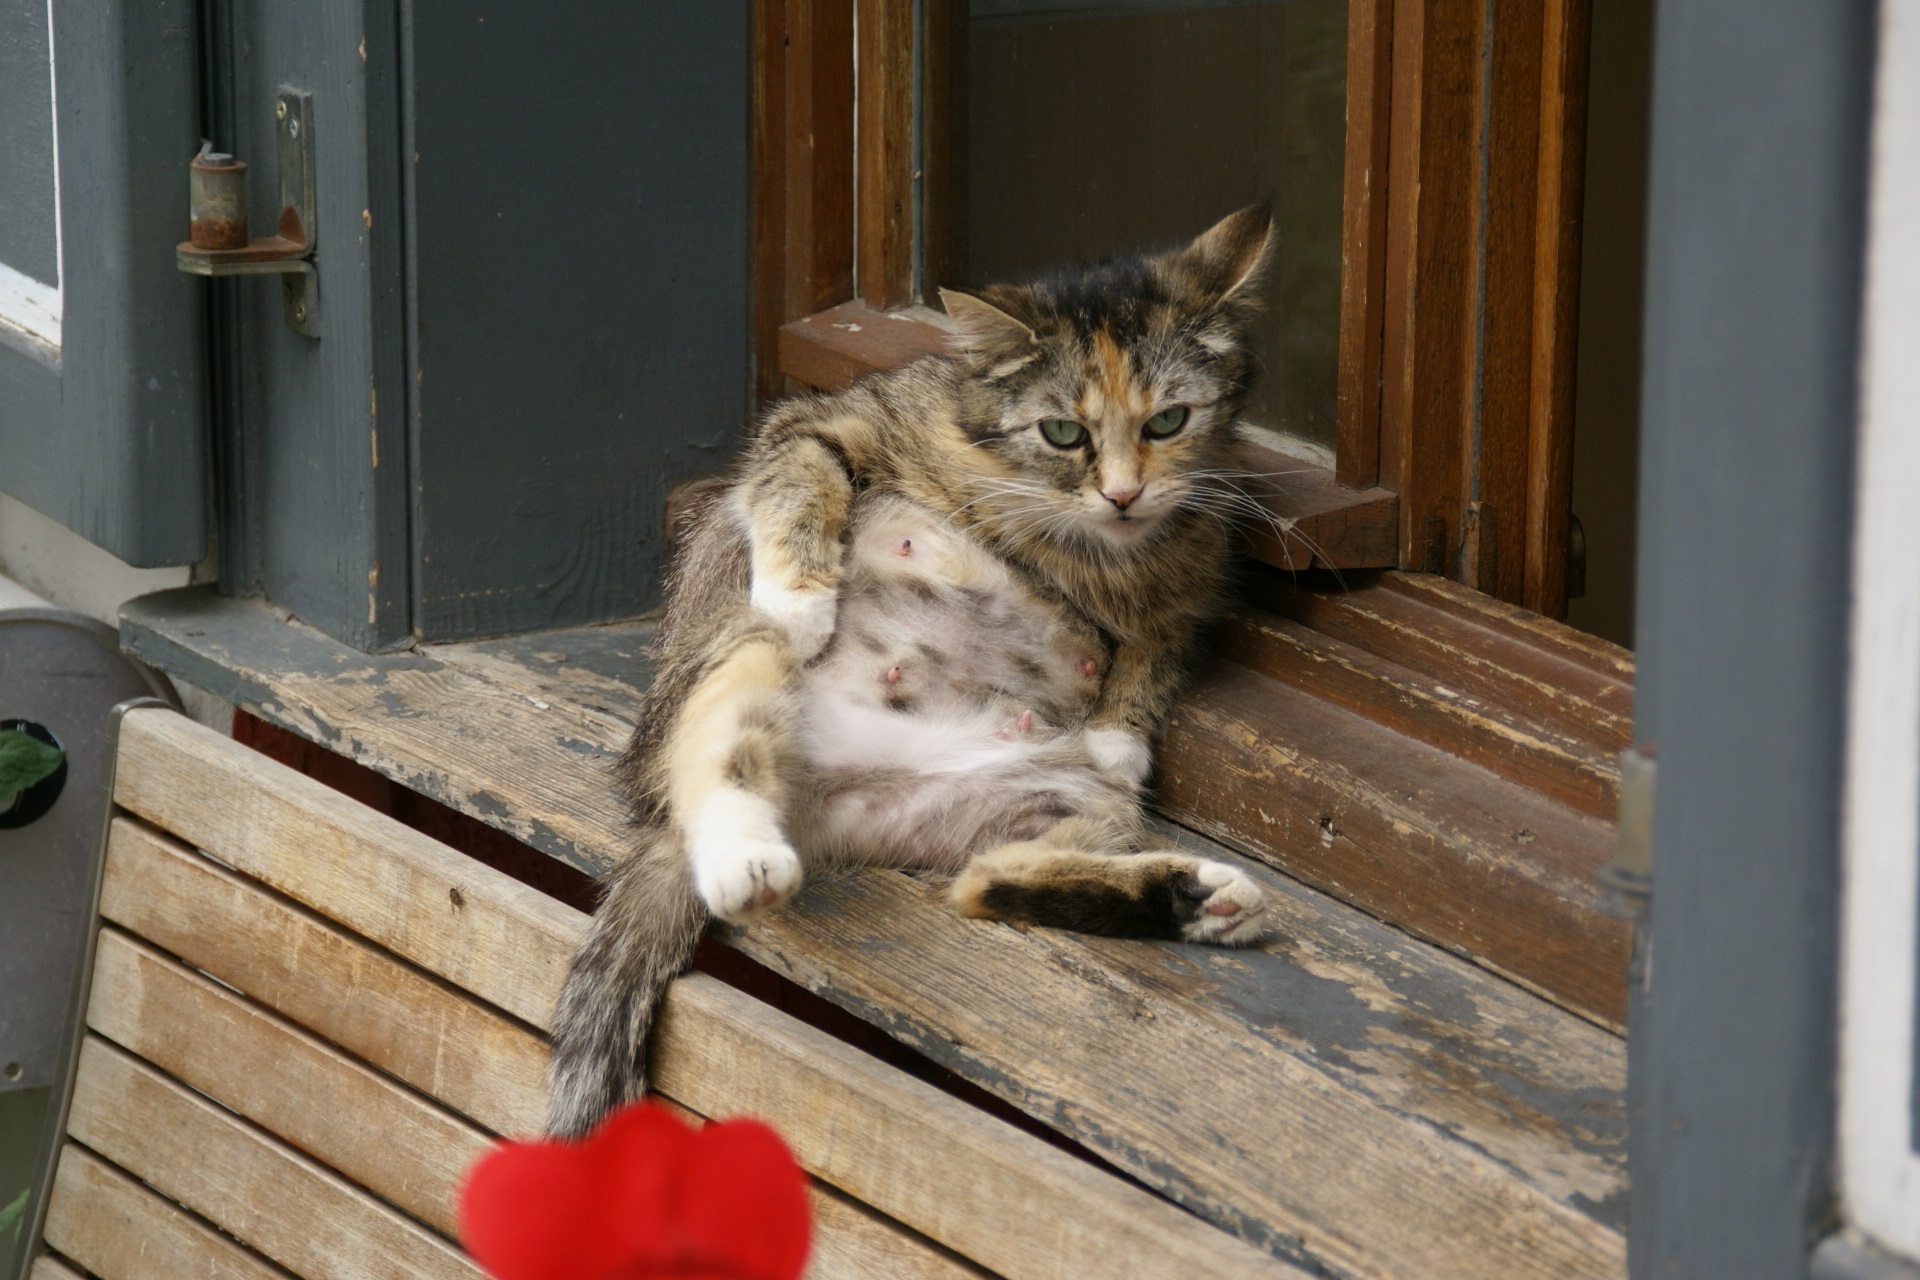
nature, window, animal, cute, looking, pet, portrait, kitten, cat, sitting, feline, mammal, outdoors, whiskers, furry, vertebrate, domestic, resting, adorable, curious, reclining, small to medium sized cats, cat like mammal